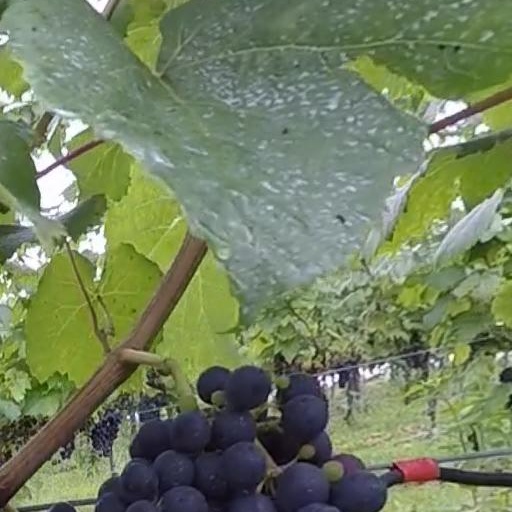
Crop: grape